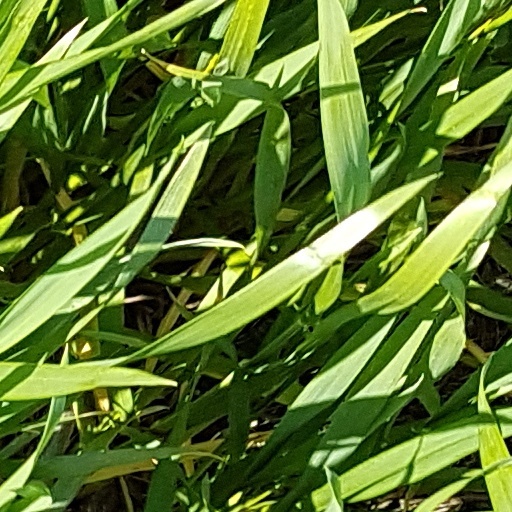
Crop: wheat